Battle of North Borneo

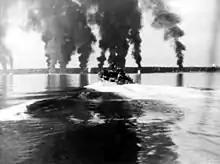
Burning oil wells at Seria

The Allies assessed that Beaufort, which lay on the main Japanese avenue of withdrawal, was held by between 800 and 1,000 Japanese troops seeking to keep key egress routes open. On 27 June, the Australians attacked the town. The 2/43rd Battalion was assigned the task of the main assault, while the 2/32nd Battalion was tasked with flank protection. Despite being hamstrung by torrential downpours and unforgiving terrain, the 2/32nd Battalion secured the south bank of the Padas River, while one company from the 2/43rd was sent to take the town and another marched to the flanks, to take up ambush positions along the route that the Japanese were expected to withdraw along. The 2/28th Battalion secured the lines of communication north of the river. The resistance from the Japanese defenders was not co-ordinated and as a result the Australians had secured their objectives by nightfall. Throughout the night, however, the Japanese launched six counterattacks which eventually broke down into hand-to-hand combat. During the course of these actions, one company became isolated and the next morning, 28 June, another was sent to aid it by attacking the Japanese force from the rear. Fighting its way through numerous Japanese positions throughout the afternoon, the company reached its objective in the early evening and launched its assault, killing at least 100 Japanese defenders. It was during the course of this action that Private Tom Starcevich, of the 2/43rd Battalion, performed the deeds for which he was later awarded the Victoria Cross.